Anglesea, Victoria

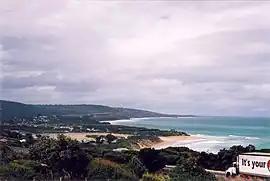
Anglesea, including the tidal river mouth, seen from a lookout above the Great Ocean Road. Coastal points of interest visible in this picture are Main Beach, which is home to the Anglesea Surf Life Saving Club, and Point Addis, in the background.

Anglesea is a town in Victoria, Australia. It is located on the Great Ocean Road in the Surf Coast Shire local government area. In the , Anglesea had a population of 2,545 people.